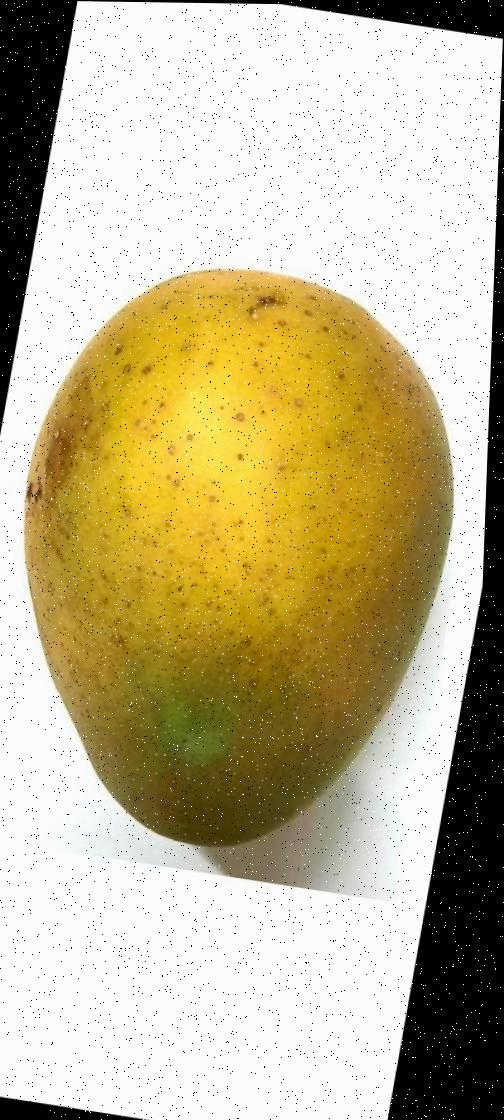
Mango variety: Himsagor